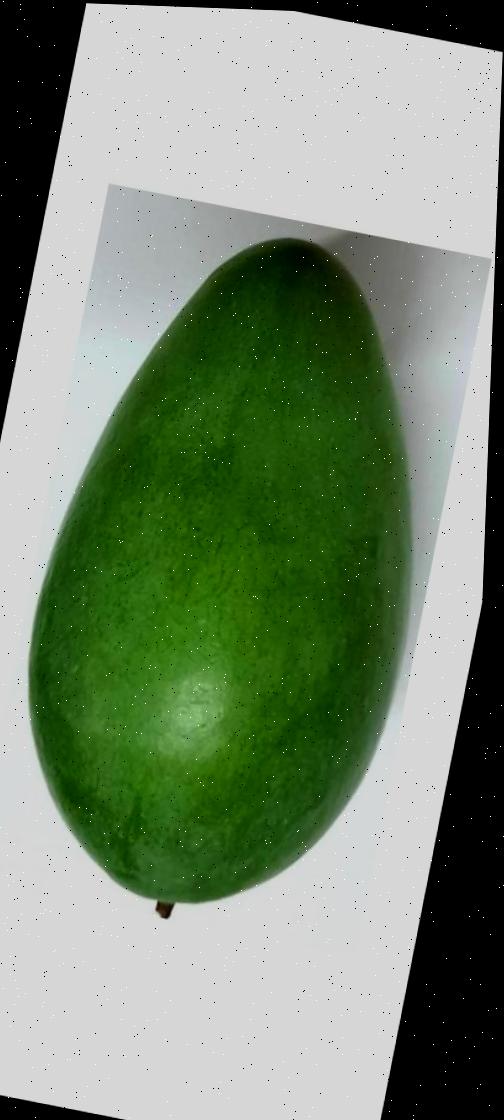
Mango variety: Amrapali